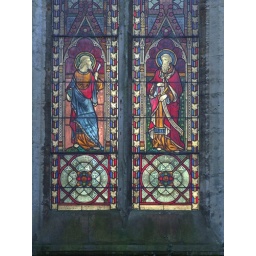
The light was pouring into the church through windows in the south wall illuminating this window from the inside.